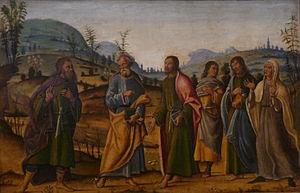
L’anagnorisis est proprement l'action de reconnaître ou la « reconnaissance », c'est-à-dire la découverte tardive d'une identité que l'on n'a pas su percevoir de prime abord ; elle est le moment décisif de ce que la narratologie moderne appelle la scène de reconnaissance. Le mot français « anagnorisis » n'est rien d'autre que le calque du grec ancien ἀναγνώρισις / anagnôrisis, substantif souvent remplacé, à partir de l'époque hellénistique, par son doublet masculin ἀναγνωρισμός / anagnôrismos; les deux termes sont dérivés du verbe ἀναγνωρίζειν / anagnôrizein « reconnaître », et ont pour quasi-synonyme ἐπίγνωσις / epignôsis, du verbe ἐπιγινώσκειν / epiginôskein. L'équivalent latin du grec ἀναγνώρισις ou ἀναγνωρισμός est recognitio, ou son synonyme moins courant agnitio.
Clément de Rome est le 4ᵉ pape de l'Église catholique, de l'an 92 à l'an 99, et, chronologiquement, le premier Père apostolique, auteur d'une importante lettre apostolique adressée, à la fin du Iᵉʳ siècle par l'Église de Rome à celle de Corinthe. Il est essentiellement connu par cette lettre et par les divers témoignages le concernant.